James A. Farrell Sr.

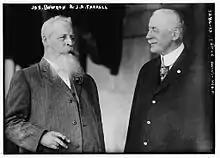
James Augustine Farrell (right) with James Bowron in 1914

James Augustine Farrell Sr. (February 15, 1863 – March 28, 1943) was president of US Steel from 1911 to 1932. A major business figure of his era, Farrell expanded US Steel by a factor of five during his presidency, turning it into America's first billion-dollar company. Farrell was also a champion and early pioneer of export markets, who massively expanded US steel exports to the world with the help of the shipping subsidiary he founded, the Isthmian Steamship Company.